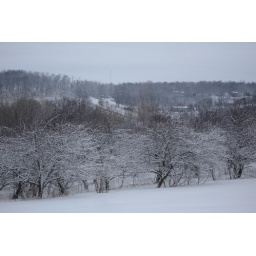
View out the back door of my home in FDL looking at the Cortland trees Dec. 2007